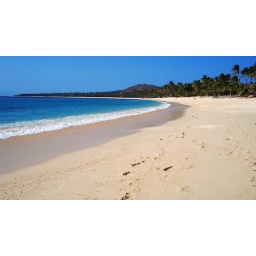
a cove with golden fine sand and deep azure waters in the north western tip of Luzon